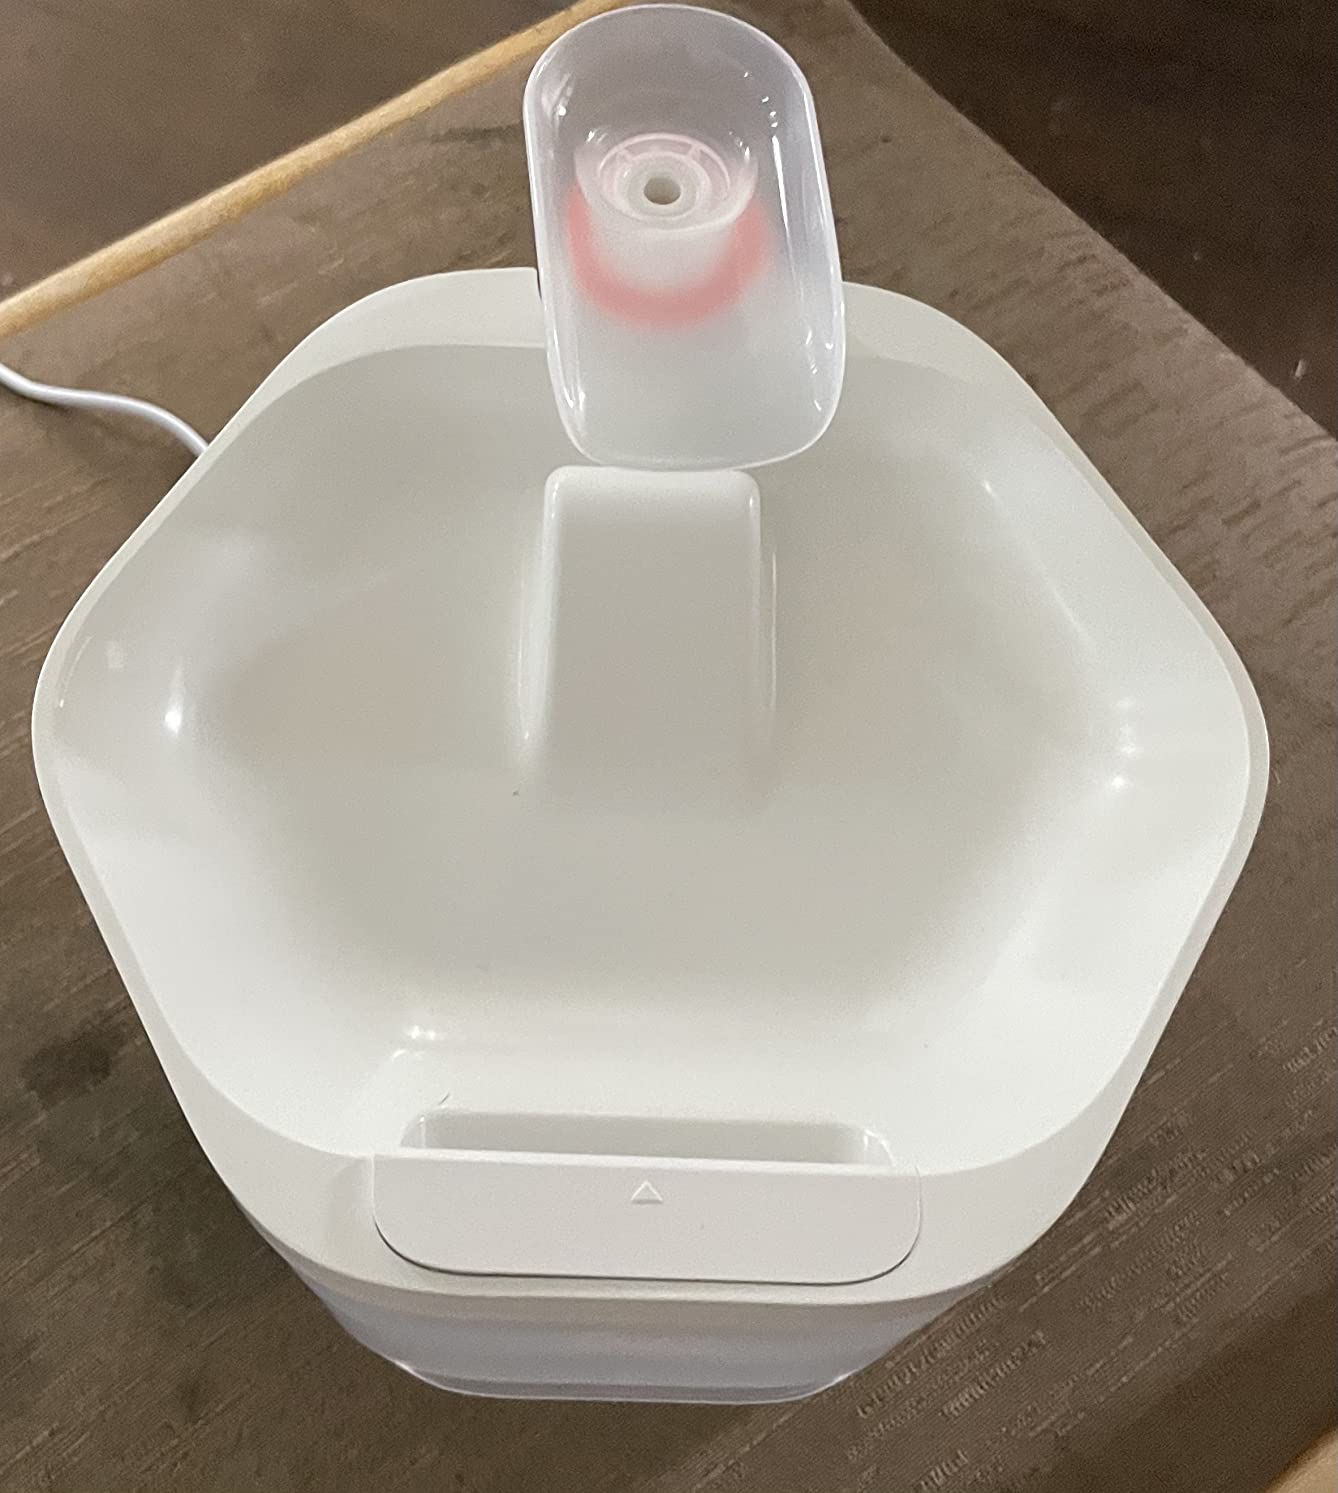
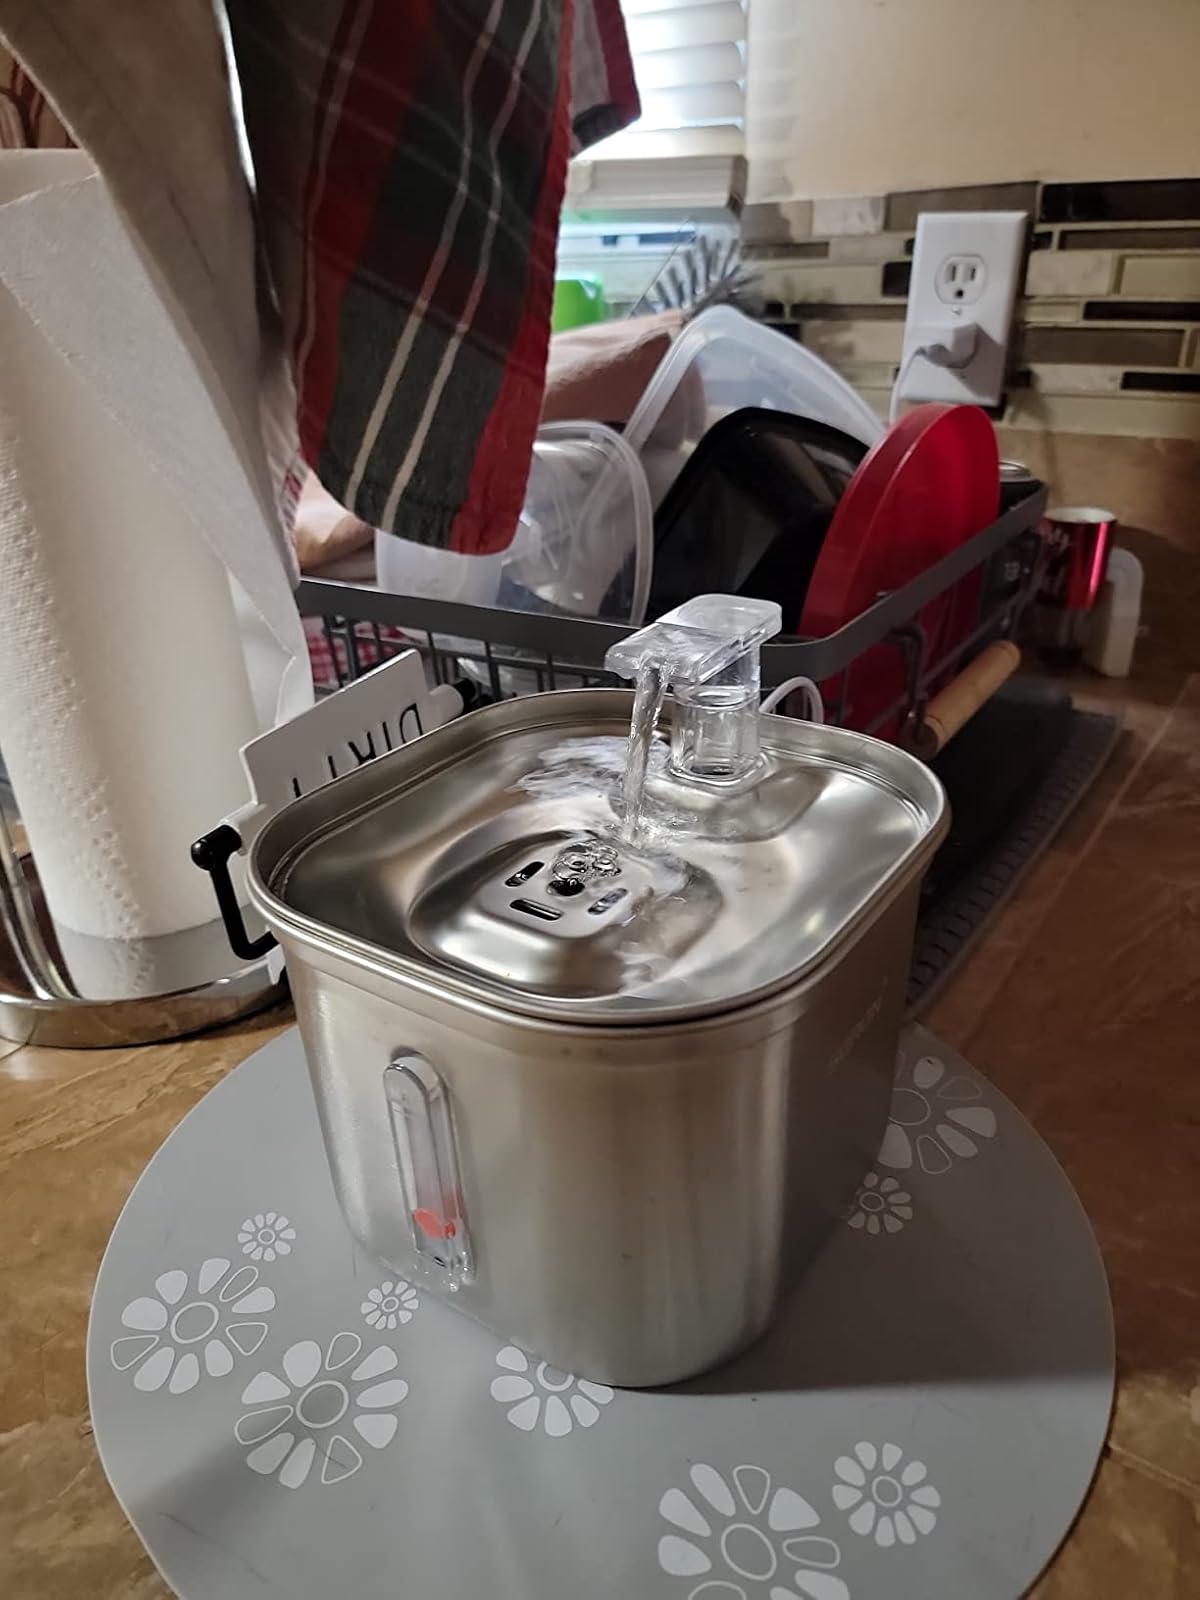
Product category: items_bowl
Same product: no